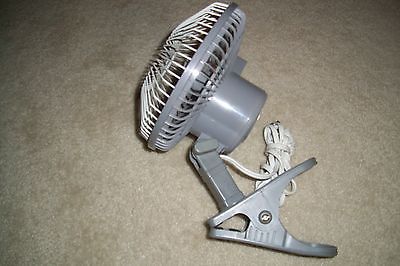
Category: fan